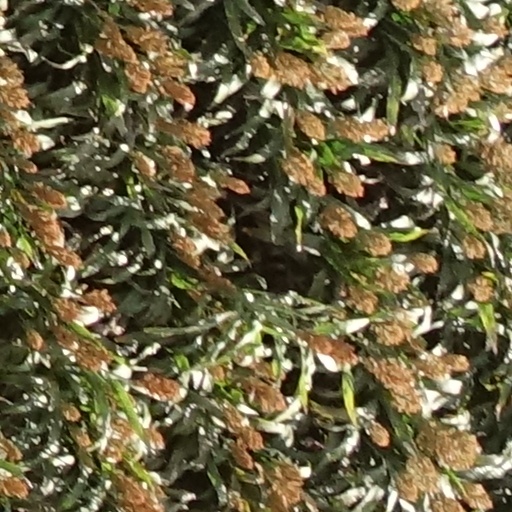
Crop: sorghum